Graham Gymnasium

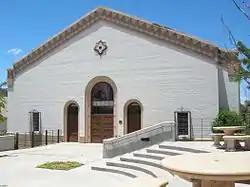
The Graham Gymnasium in 2010

The Graham Gymnasium is a historic building on the campus of Western New Mexico University in Silver City, New Mexico. It was built in 1936, making it one of the last buildings of the original campus completed. An extension was built in 1977–1978. The original building was designed in the Mission Revival style by architect John Gaw Meem, with a Zia sun symbol. It has been listed on the National Register of Historic Places since September 22, 1988.